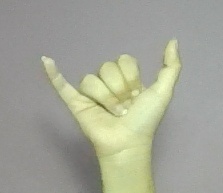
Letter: ya